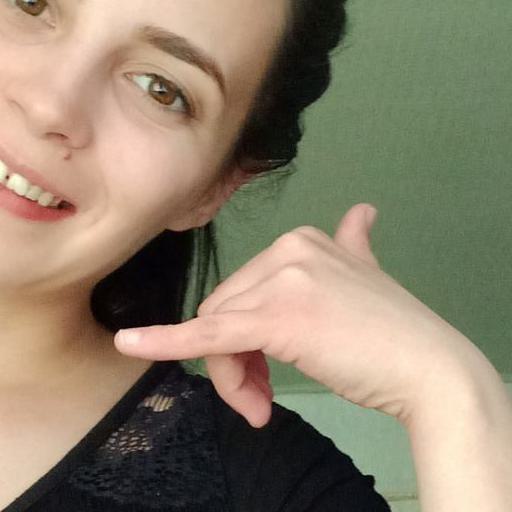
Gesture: call